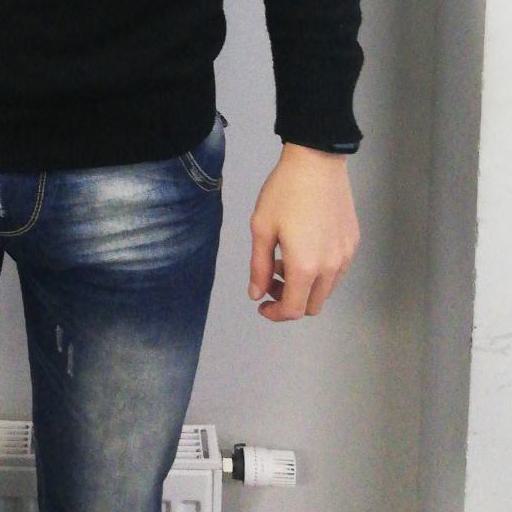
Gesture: no_gesture